Muttiah Muralitharan

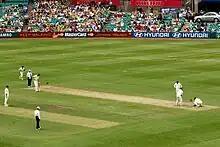
Muttiah Muralitharan bowling in SCG for ICC World XI

Initial concerns as to whether Muralitharan's action contravened the laws of the game by straightening his bowling arm during delivery broke into open controversy after Australian umpire Darrell Hair called a "no-ball" for an illegal action seven times during the Boxing Day Test match in Melbourne, Australia, in 1995. Australian Sir Donald Bradman, universally regarded as the greatest batsman in history, was later quoted as saying it was the "worst example of umpiring that [he had] witnessed, and against everything the game stands for. Clearly Murali does not throw the ball".